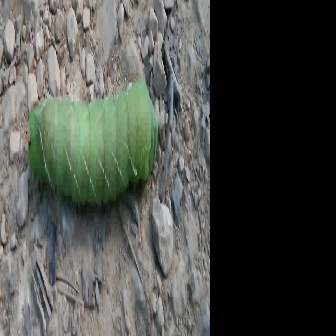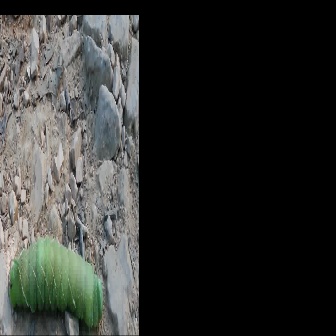
  Please identify the target specified by the bounding box [27,75,157,205] in the first image and locate it in the second image. Return the coordinates in [x_min,y_min,x_max,y_max] format.
Answer: [8,234,102,328]